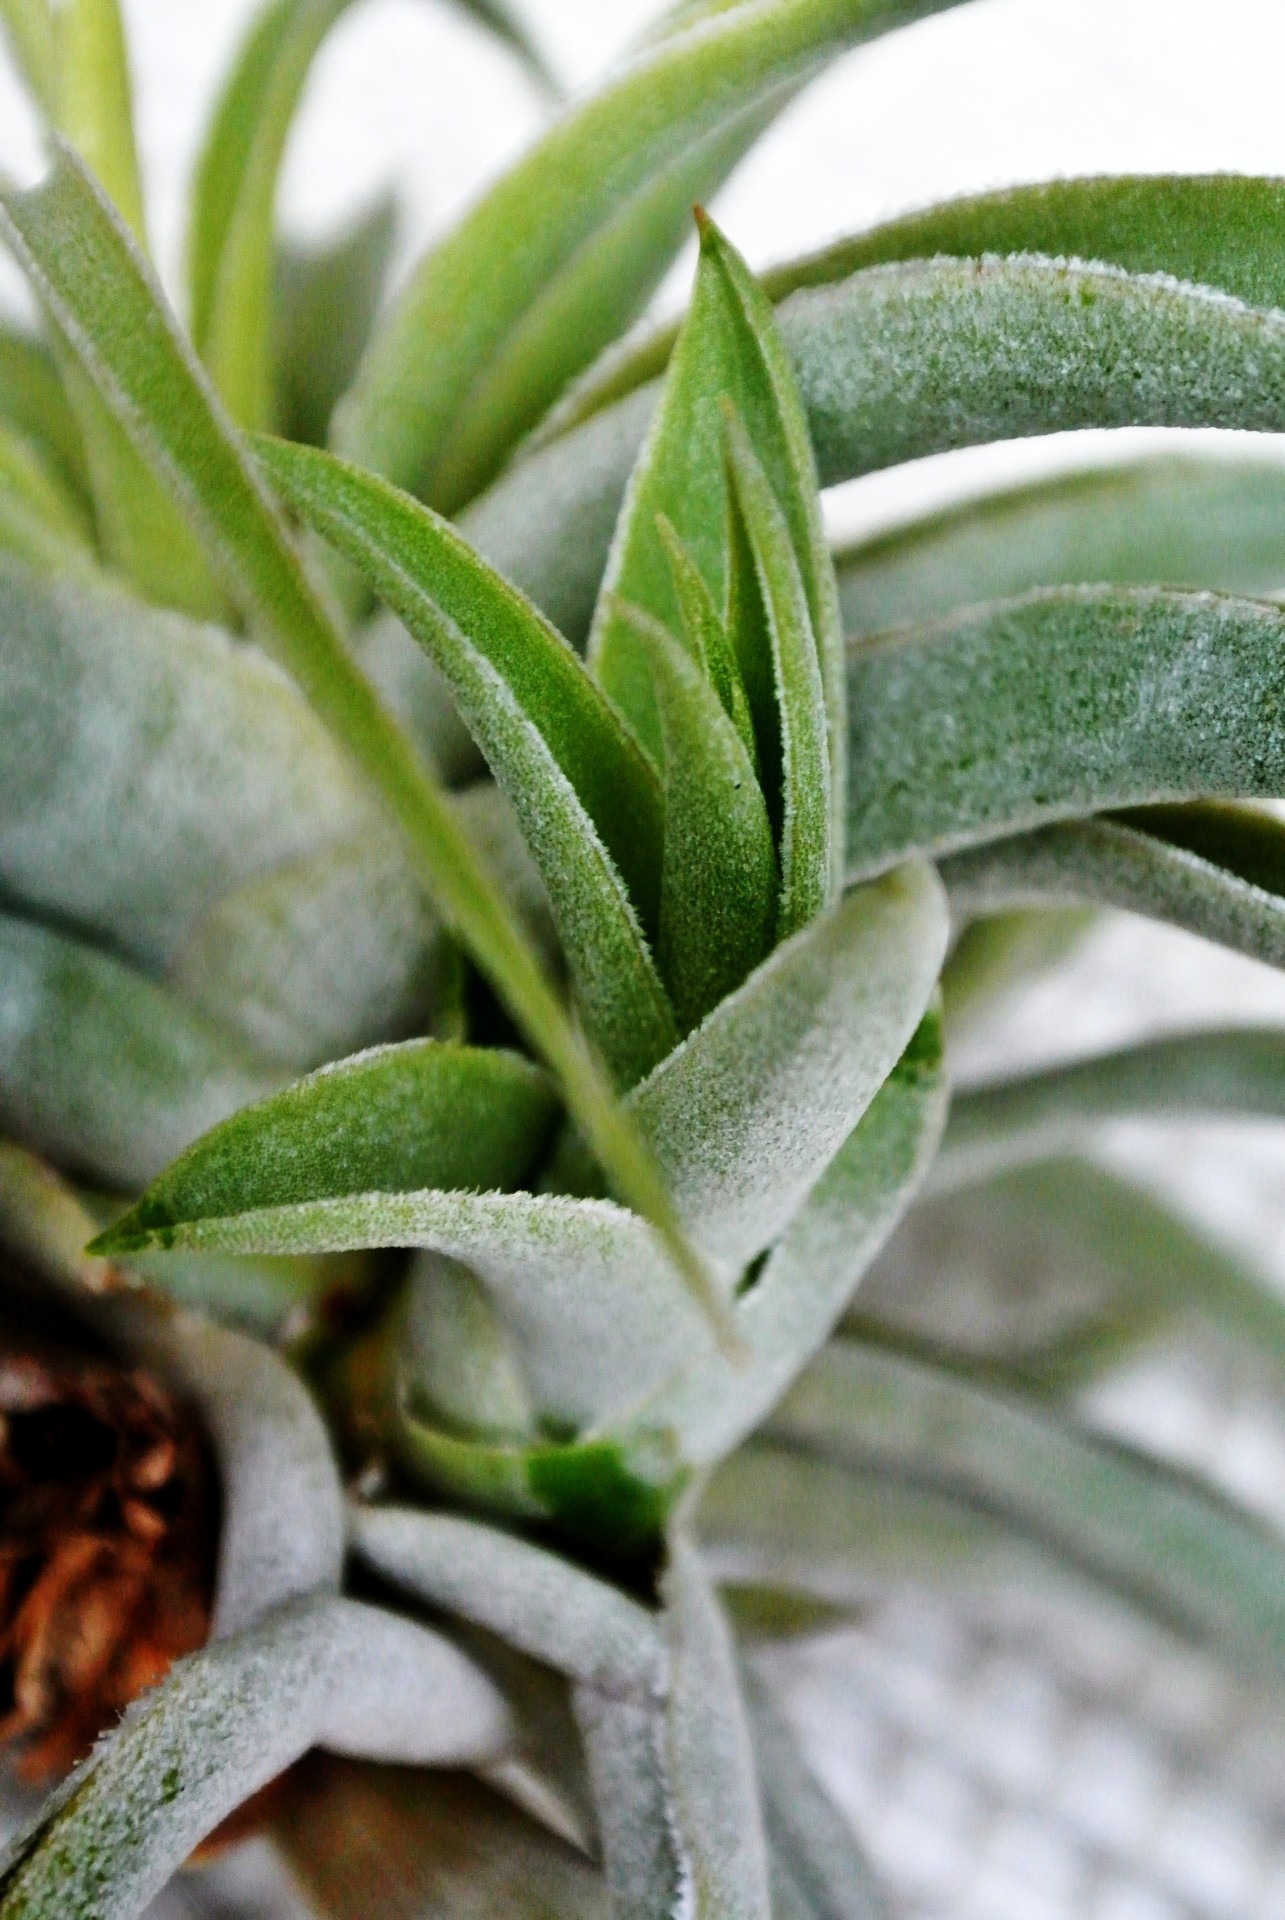
plant, leaf, flower, green, herb, produce, evergreen, botany, flora, plants, greenery, leaves, leafy, gardening, shrub, gardens, flowering, perennials, flowering plant, land plant, tillandsia, air plant, ball moss, epiphytes